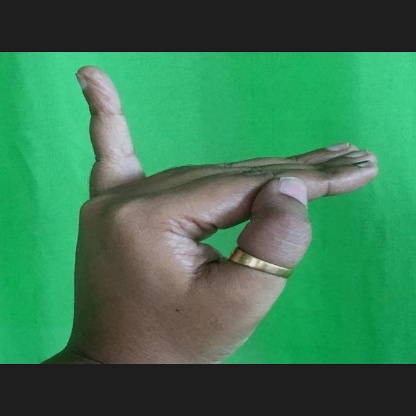
Mudra: Hamsapaksha